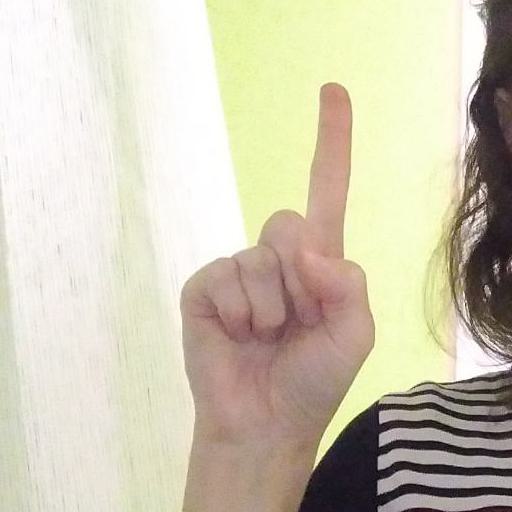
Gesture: one